Geographical bias on Wikipedia

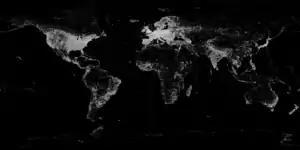
Worldwide density of geotagged Wikipedia entries (2013)

Wikipedia has been criticized for the inequality in the distribution of its volunteer created content with respect to the geographical association of article subjects. The research shows that despite considerable differences of this distribution depending on the language of Wikipedia, there is a common trend towards more content related to the United States and Western Europe coupled with the scarcity of information about certain regions in the rest of the world.